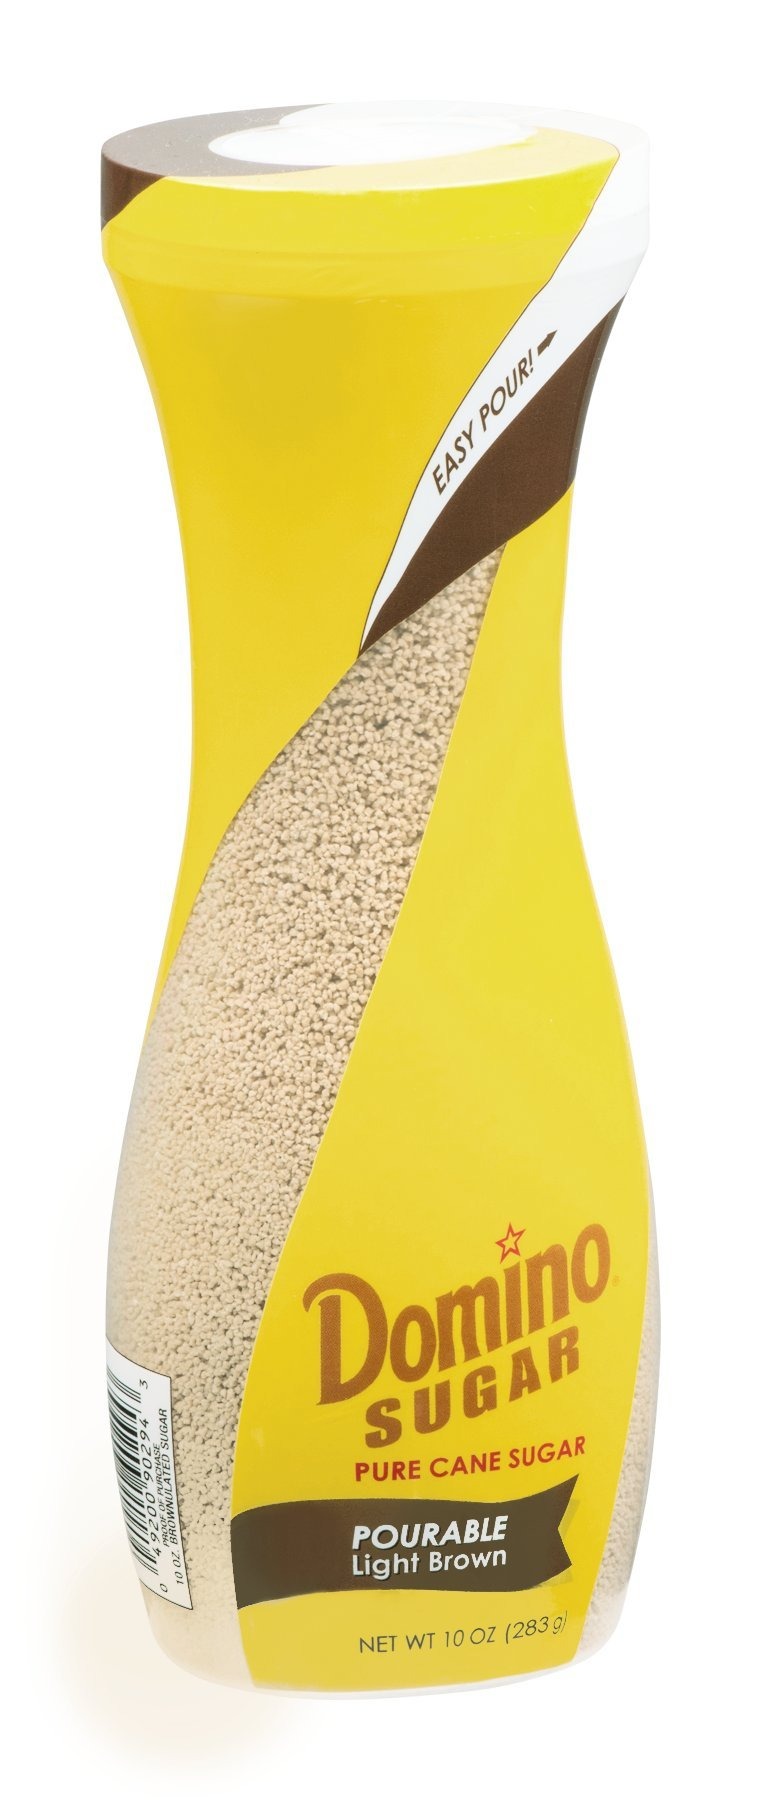
Item Name: Domino Light Brown Sugar, Pourable, 10 oz (Pack of 18)
Bullet Point 1: Free-flowing crystals for easy sprinkling from the convenient flip top
Bullet Point 2: Perfect to sweeten oatmeal, shake over fruit or to measure for recipes
Bullet Point 3: Easy pour 10 calories per teaspoon
Bullet Point 4: flip-top container
Bullet Point 5: Kosher
Product Description: Non-GMO Project verified nongmoproject.org. Since 1901. Crafted by experts. D: generations of experts. Est 1901. Only the Best: Since 1901, Domino Sugar has been the trusted partner for generations of bakers. Our commitment to quality and expert craftsmanship is our enduring promise to you. We use the highest standard to maintain the naturally sweet flavor found in the sugarcane plant. We don't take sugar lightly, and we know you don't either. People who choose the best, choose Domino. ASR group. www.dominosugar.com. how2recycle.info. Questions or comments? www.dominosugar.com or call 1-800-729-4840.
Value: 1.0
Unit: count

Price: 13.96